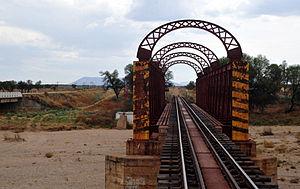
Construit par les Britanniques en 1901 pont de chemin de fer sur les SEEIS Italiano: Costruito dagli inglesi nel 1901 ponte ferroviario sul Seeis